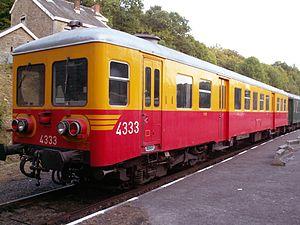
L'autorail 4333 ayant appartenu à la SNCB et propriété de l'asbl PFT (Patrimoine Ferroviaire et Touristique). En 2009, il est en service sur le chemin de fer du Bocq (ligne 128) et stationne en gare de Spontin après une journée de service intensive à l'occasion du 15 aout 2009."